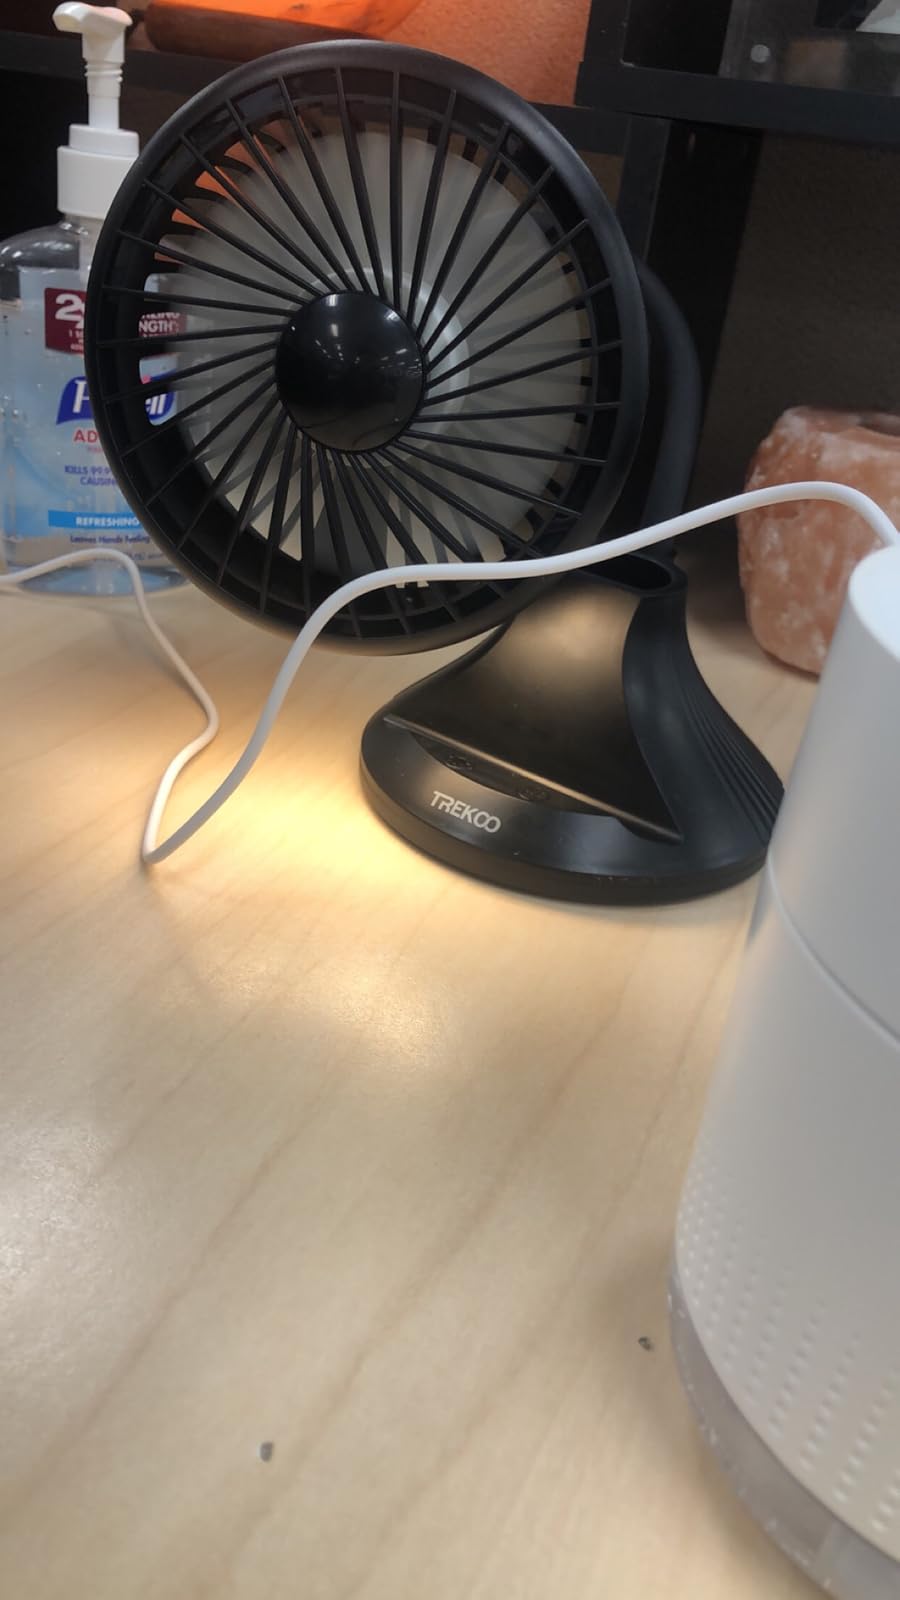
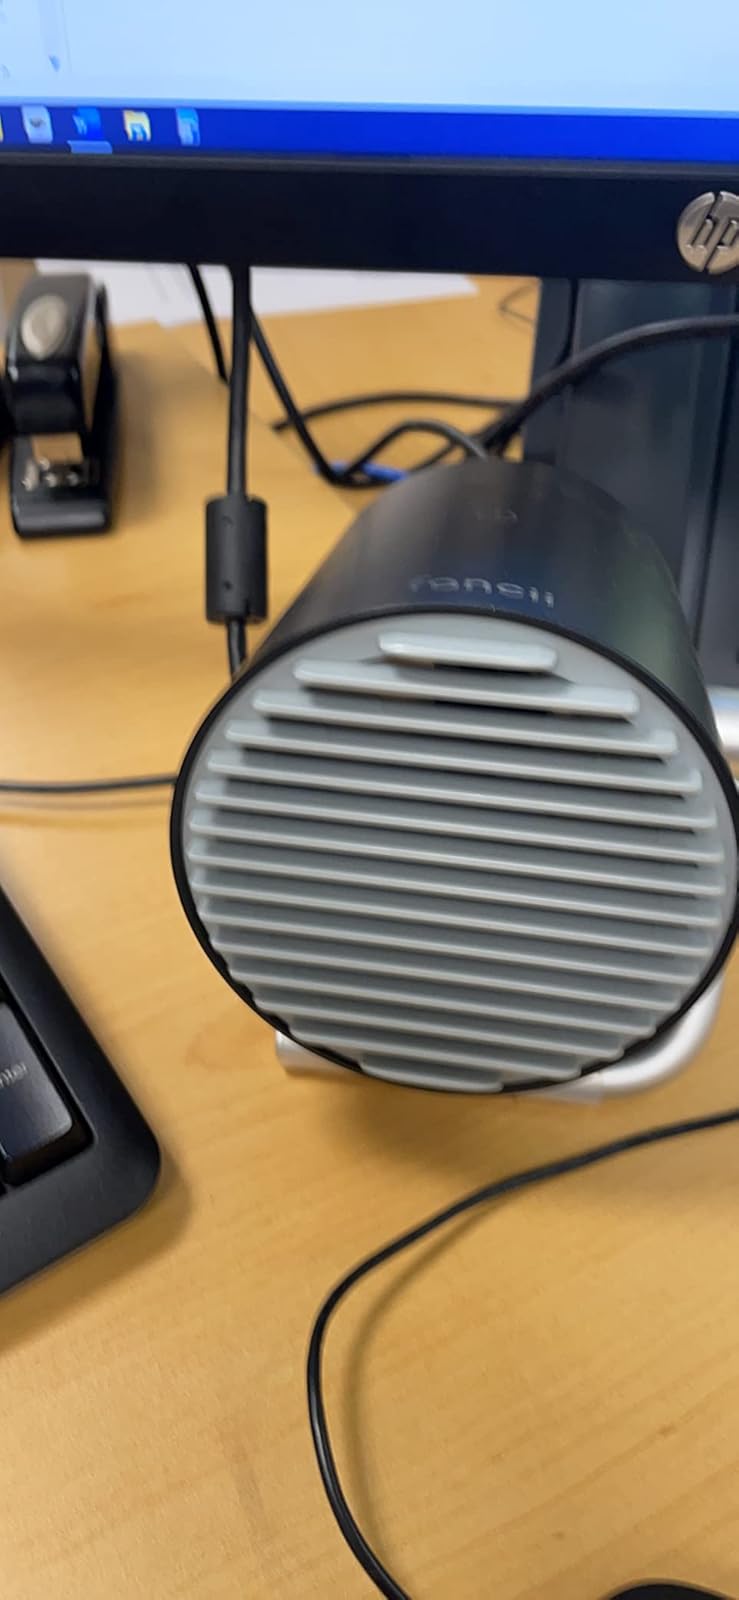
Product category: fan
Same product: no